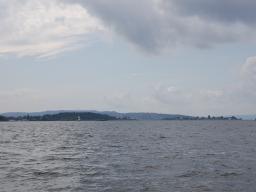
Label: Background_without_leaves